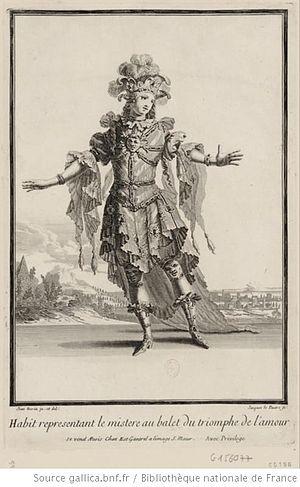
Jean Bérain père est un peintre, aquarelliste, dessinateur, graveur, ornemaniste et décorateur de théâtre français né à Saint-Mihiel, le 4 juin 1640, et mort à Paris le 24 janvier 1711.
Le costume de ballet est le costume utilisé par les danseurs classiques.